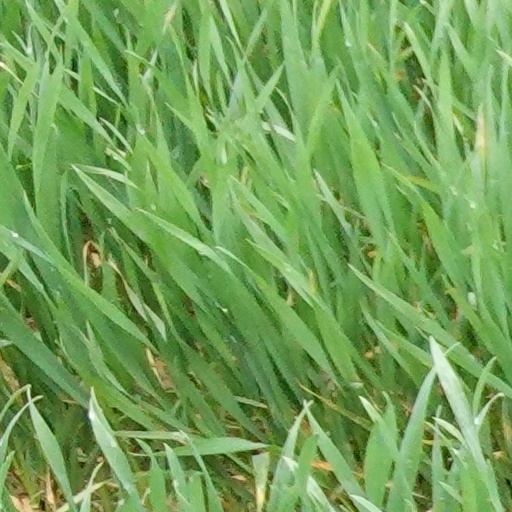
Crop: wheat